Sunil Deodhar

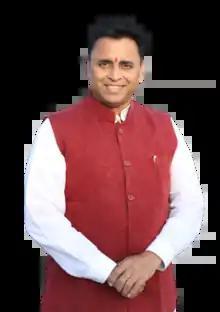
Sunil Deodhar in 2020

Sunil Deodhar (born 29 September 1965) is an Indian Politician. He was the National Secretary of the Bhartiya Janata Party. Currently, he is Co-incharge of BJP Andhra Pradesh. He is a former RSS Pracharak, and son of Marathi journalist V N Deodhar. He was campaign manager for Narendra Modi in Varanasi constituency in 2014. He founded an NGO My Home India of North-East India.